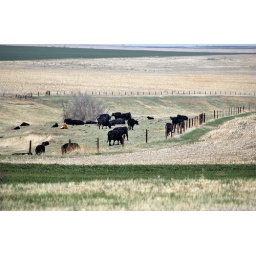
cows in a pasture